It's My Love Story

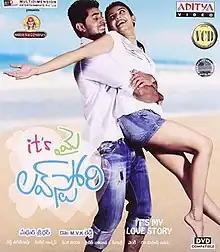
DVD Cover

It's My Love Story is a 2011 Indian Telugu-language romantic drama film directed by Madhura Sreedhar Reddy and starring Arvind Krishna (in his lead debut) and newcomer Nikitha Narayan. Author Chetan Bhagat attended the film's premiere. The film released to negative reviews while the songs were praised.